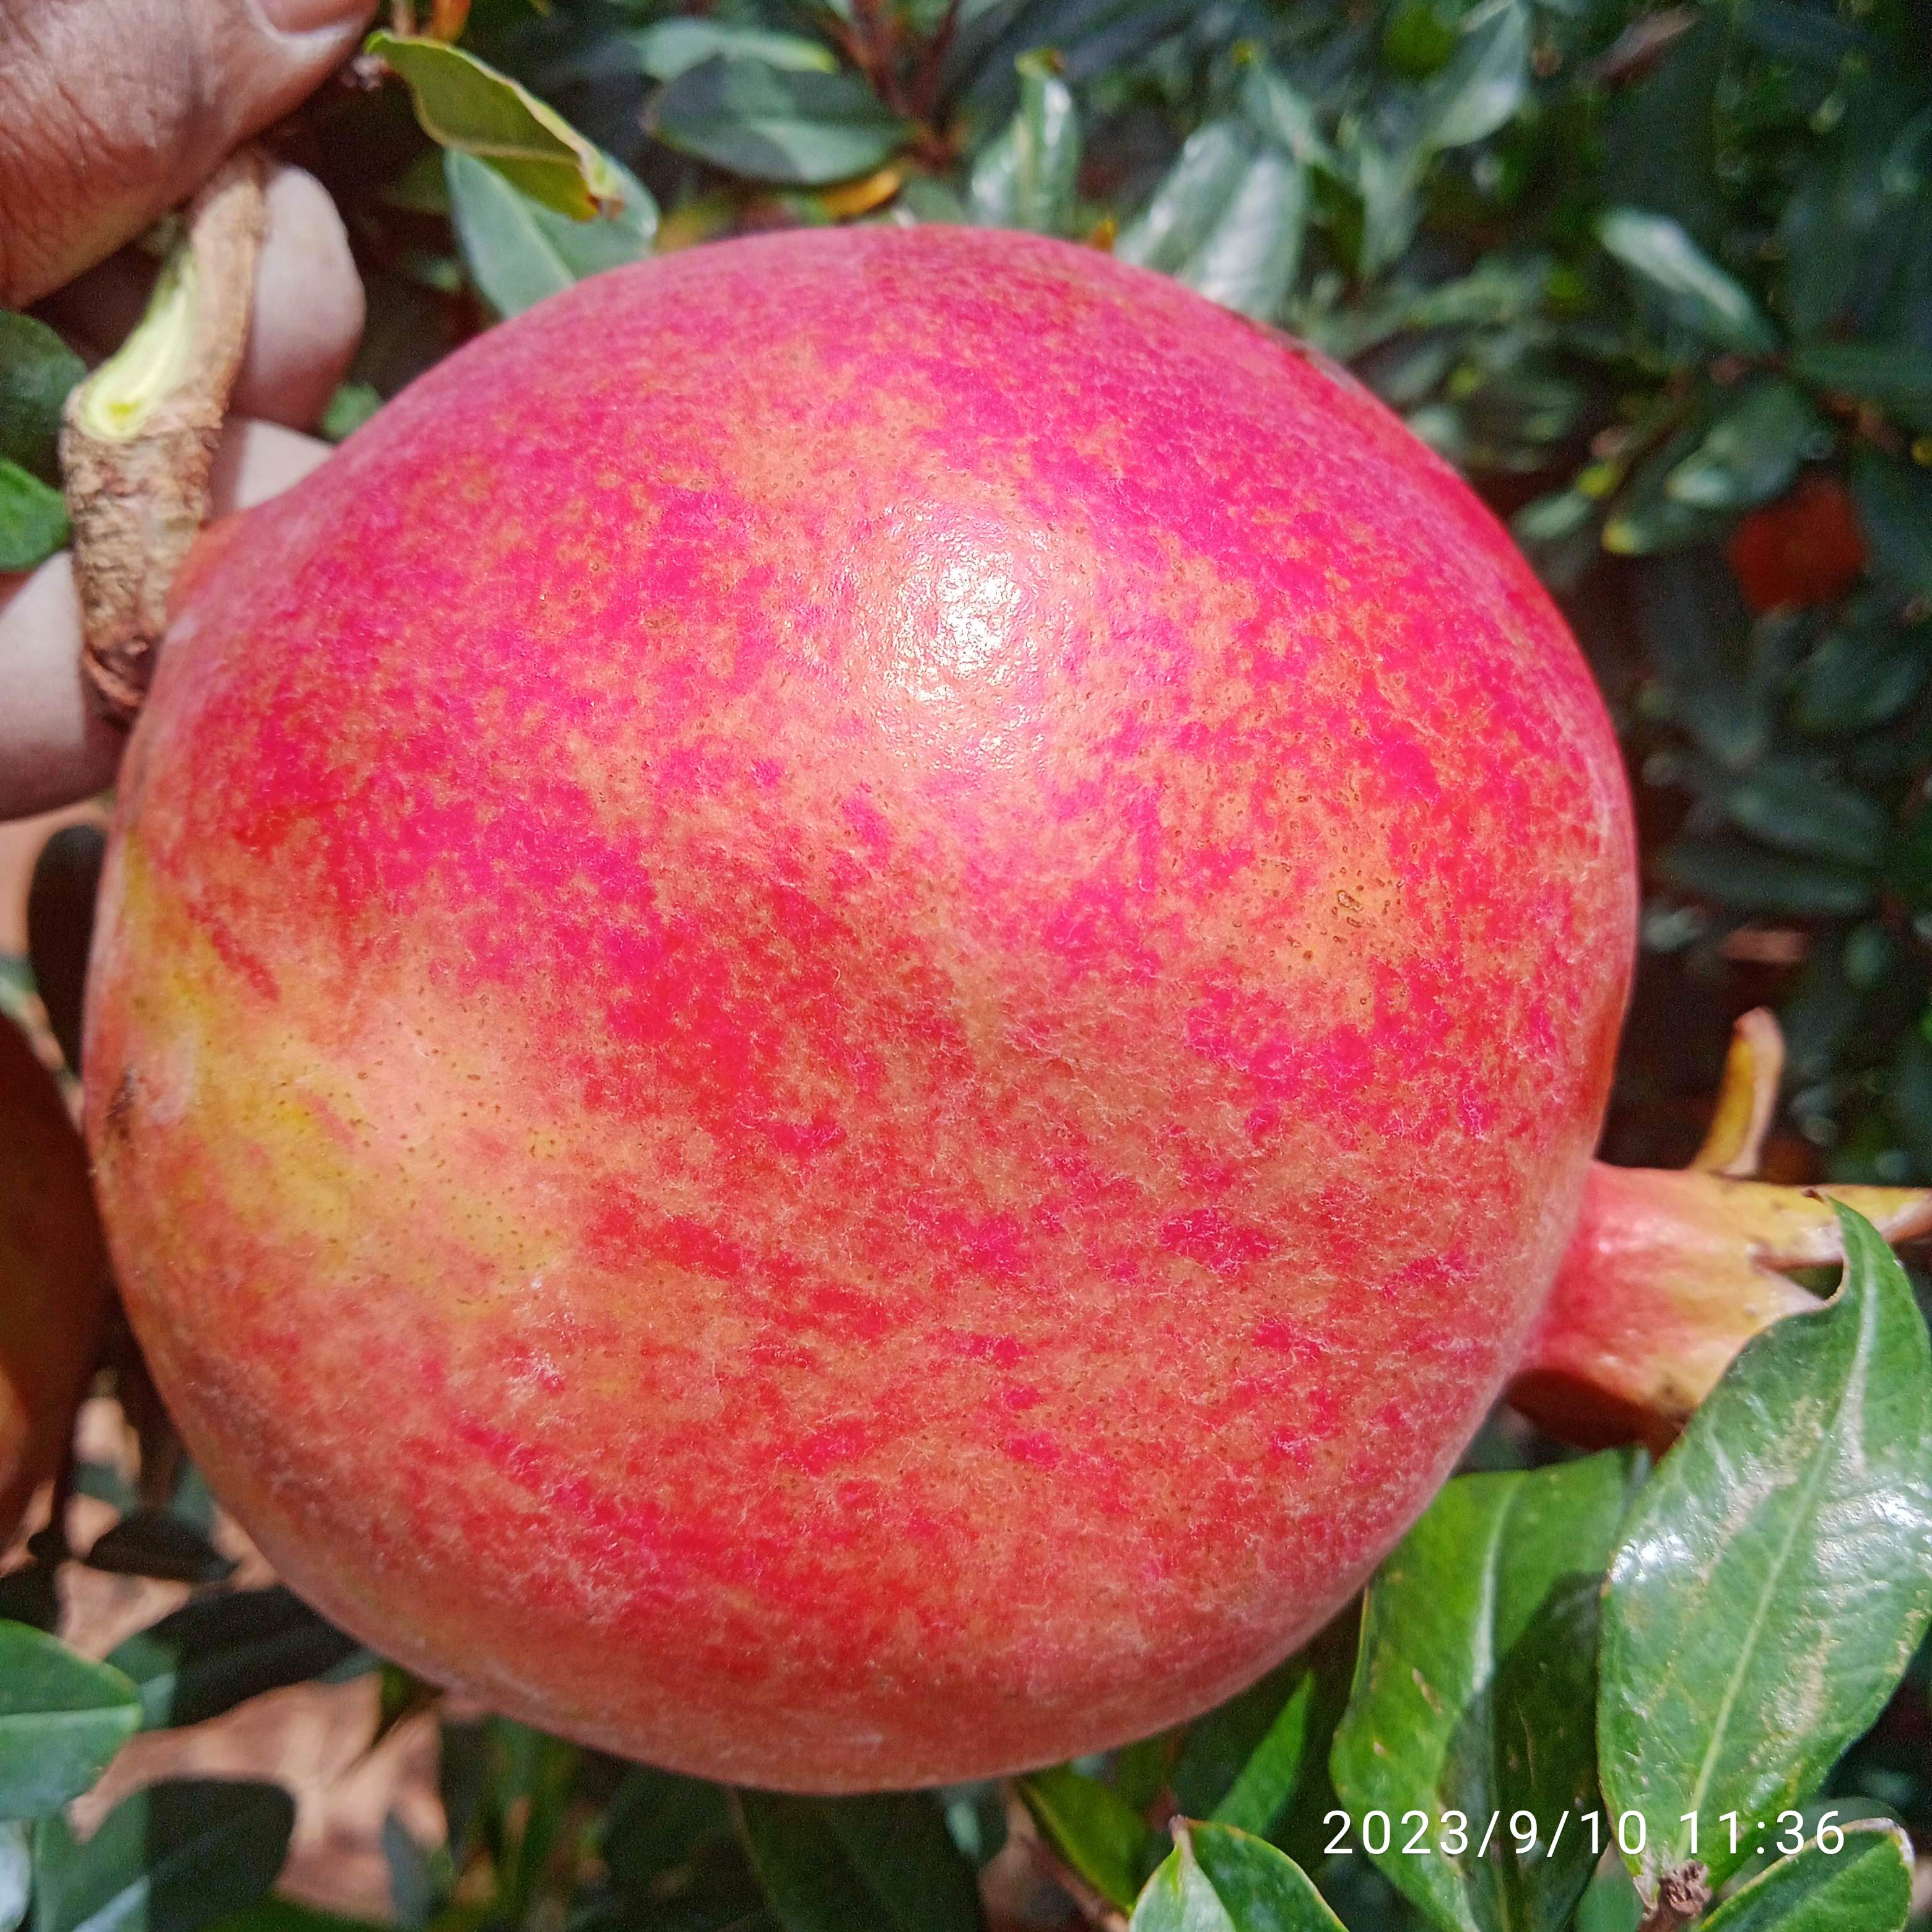
Label: Healthy